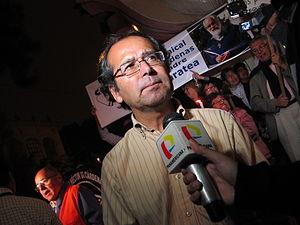
Ronald Álex Gamarra Herrera est un avocat, professeur et homme politique péruvien. Il fut secrétaire exécutif de la Coordination nationale des Droits de l’Homme du Pérou de 2007 à 2010 et a représenté légalement les familles de victimes de violations des droits humains commises durant la présidence d’Alberto Fujimori ; violations -comme Barrios Altos et La Cantuta- pour lesquelles l'ancien président péruvien a été condamné à 25 ans de prison.